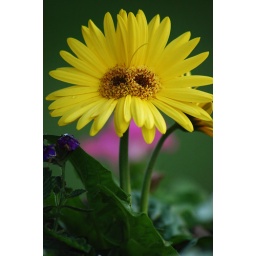
this is the flower growing in my mom's flower pot thing, it's like a siamese twin.